Kholuy miniature

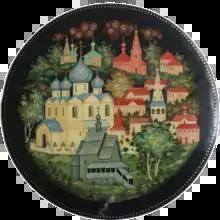
A Kholuy miniature box depicting the town of Suzdal

A Kholuy miniature is a Russian folk handicraft of miniature painting, made with tempera on a varnished box of papier-mâché. This form of Russian lacquer art is produced exclusively by students of the Kholuy school.